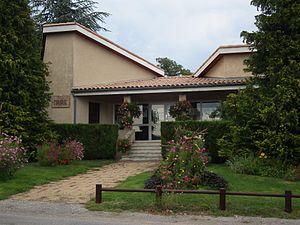
Maire de Colombier-le-Jeune - Ardèche - France
Colombier-le-Jeune est une commune française, située dans le département de l'Ardèche en région Auvergne-Rhône-Alpes.